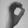
ASL letter: O